Animal migration

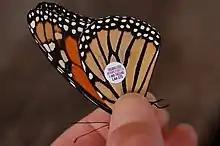
A migratory butterfly, a monarch, tagged for identification

Some crustaceans migrate, such as the largely-terrestrial Christmas Island red crab, which moves en masse each year by the millions. Like other crabs, they breathe using gills, which must remain wet, so they avoid direct sunlight, digging burrows to shelter from the sun. They mate on land near their burrows. The females incubate their eggs in their abdominal brood pouches for two weeks. Then they return to the sea to release their eggs at high tide in the moon's last quarter. The larvae spend a few weeks at sea and then return to land.